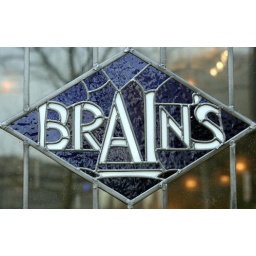
A Brains stained glass sign in The Packet pub, Bute Street, Cardiff.